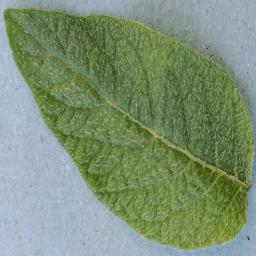
Label: Potato___Healthy